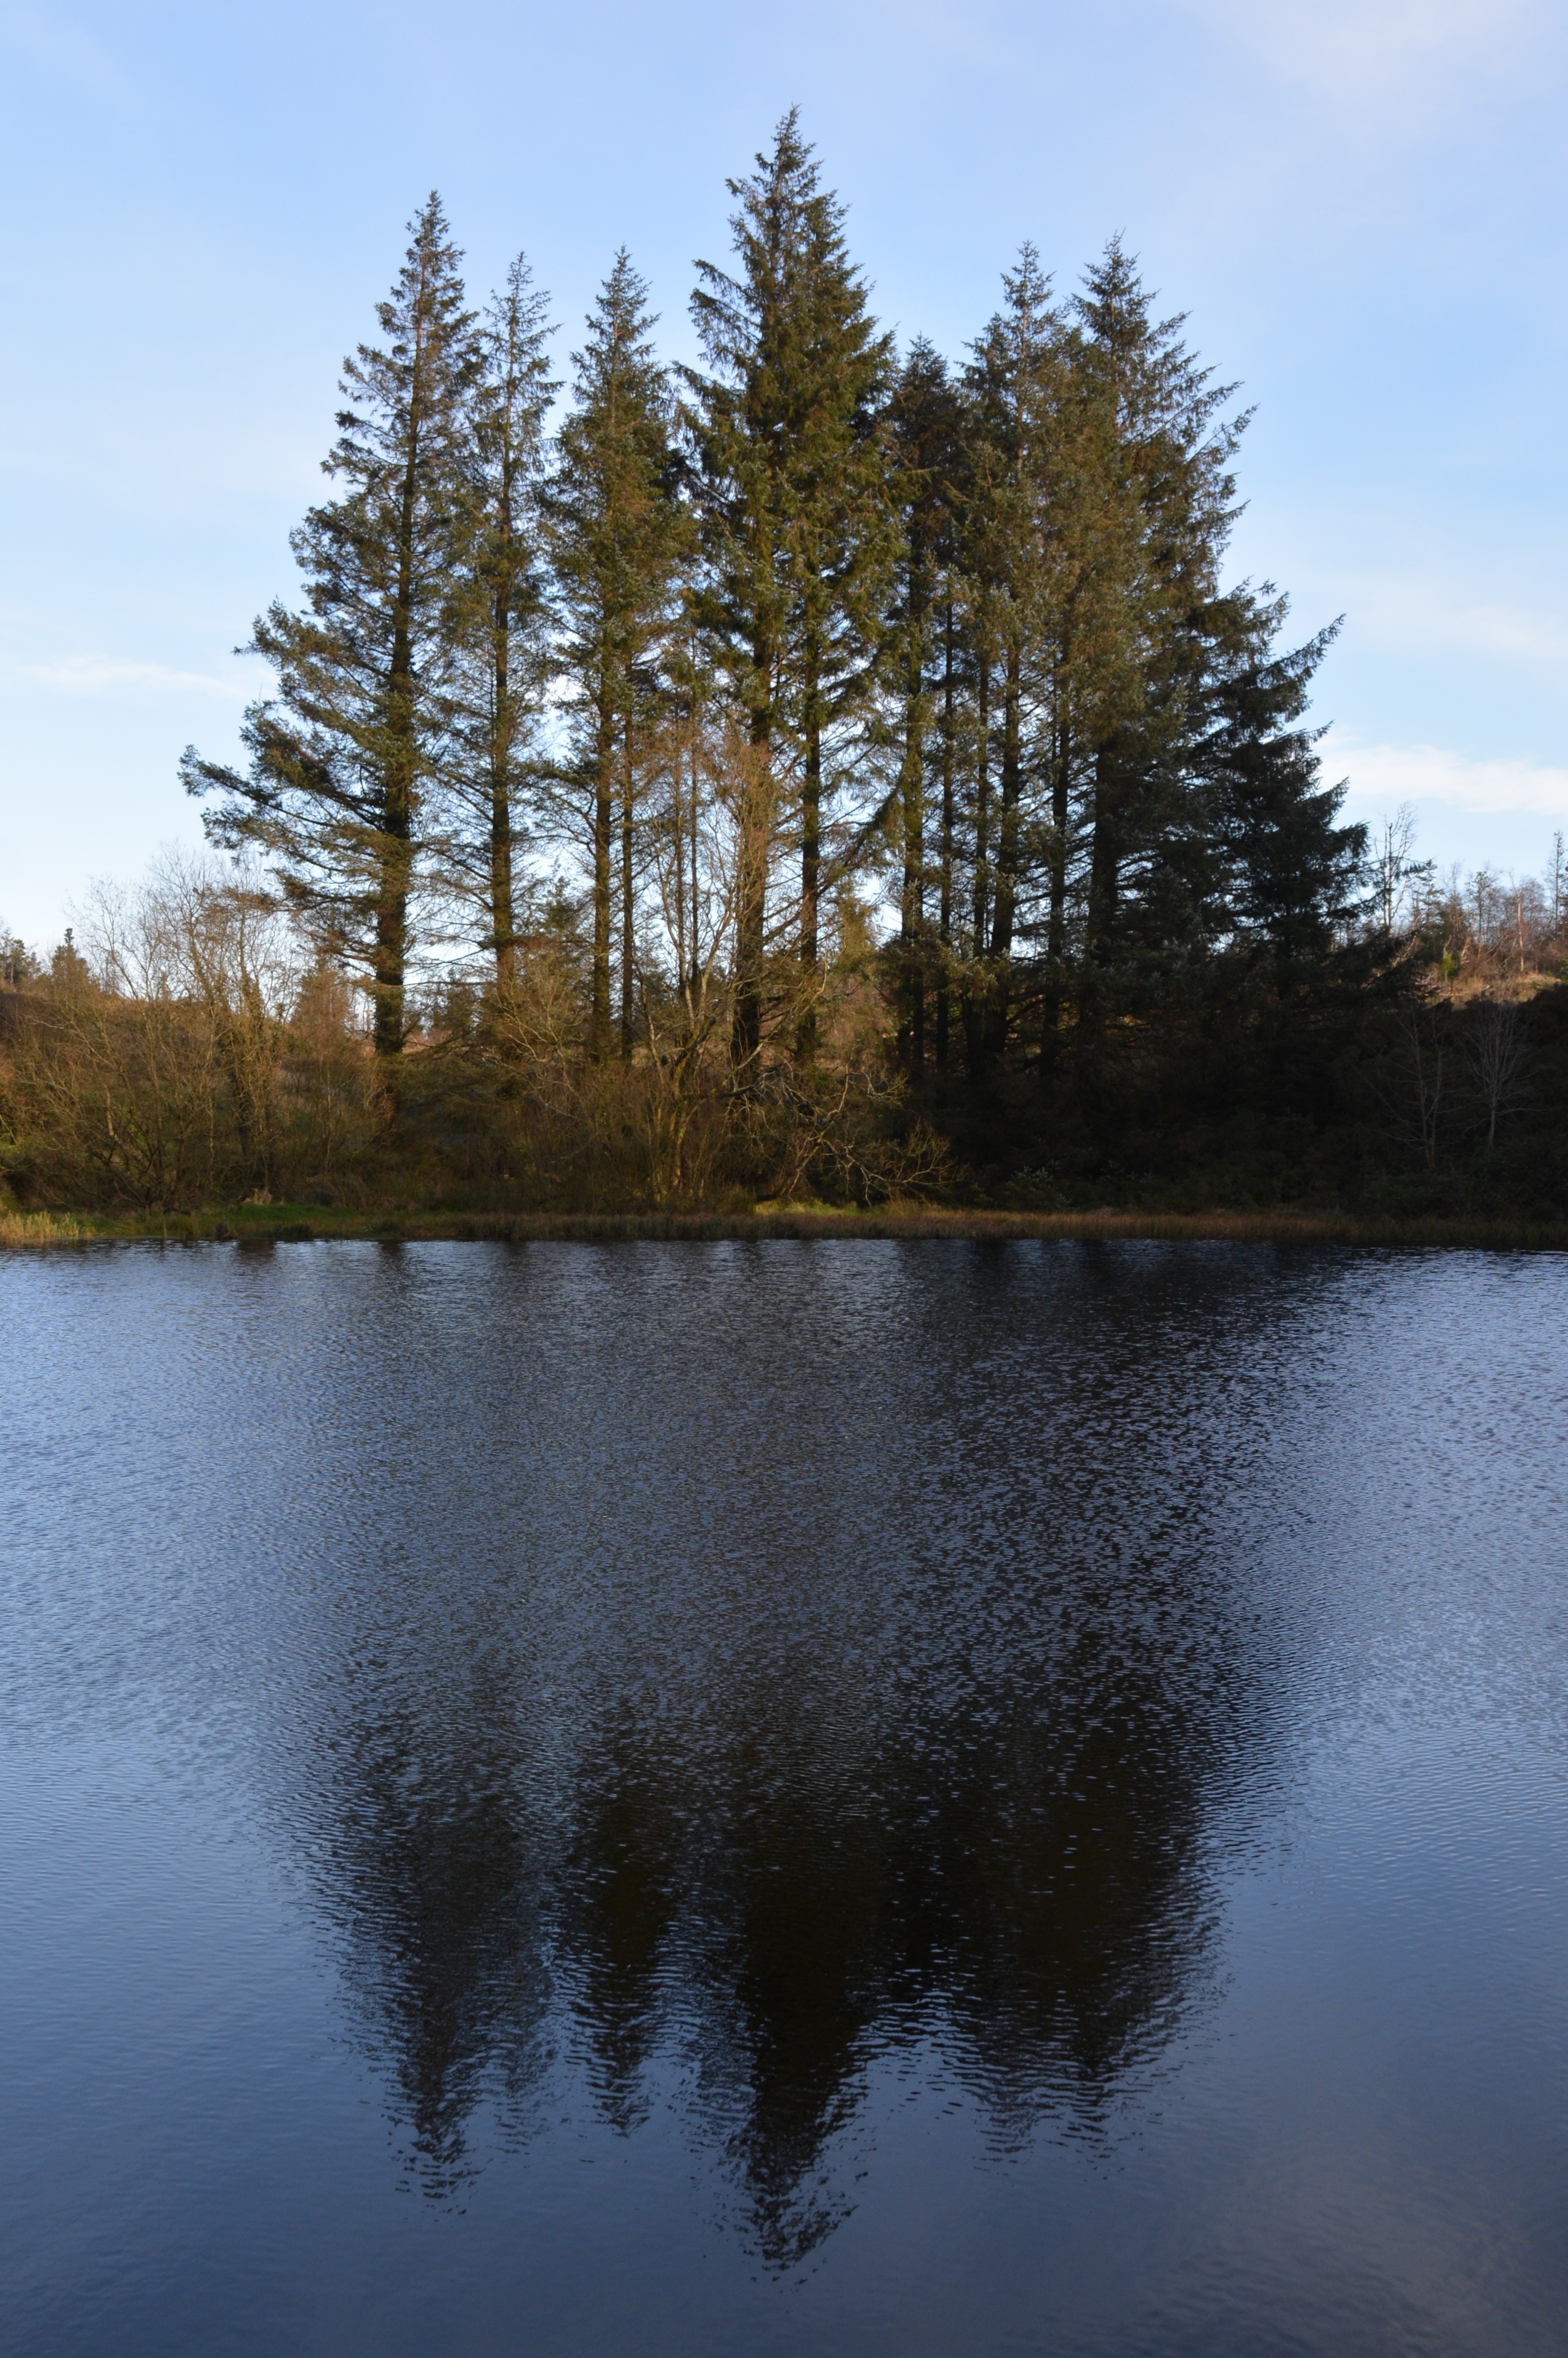
landscape, tree, water, nature, wilderness, mountain, snow, winter, plant, morning, leaf, lake, river, pond, pine, reflection, autumn, rest, reservoir, season, body of water, trees, den, wetland, loch, more, atmospheric phenomenon, woody plant